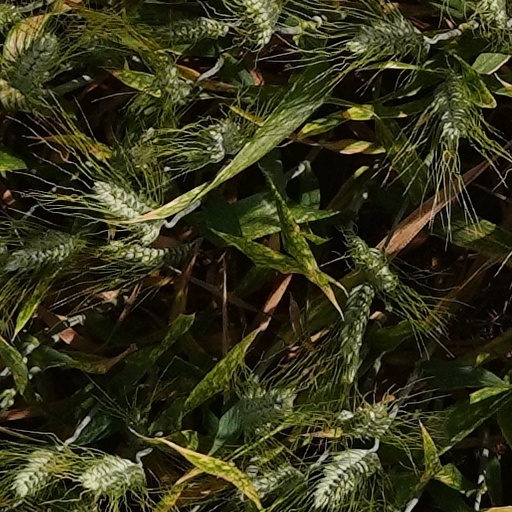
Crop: wheat